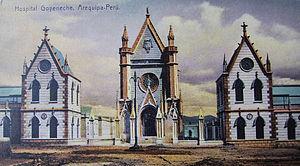
L'histoire d'Arequipa commence, c'est attesté par des découvertes archéologiques, entre les VIᵉ millénaire av. J.-C. et Vᵉ millénaire av. J.-C. lorsque des peuplades nomades se sédentarisent dans cette vallée fertile encadrée de volcans. Diverses communautés d'agriculteurs s'y établissent qui maîtrisent les techniques de l'agriculture en terrasses et de leur irrigation. Puis vers le XIIᵉ siècle la région tombe sous la domination du Sapa Inca jusqu'à la colonisation espagnole du XVIᵉ siècle.